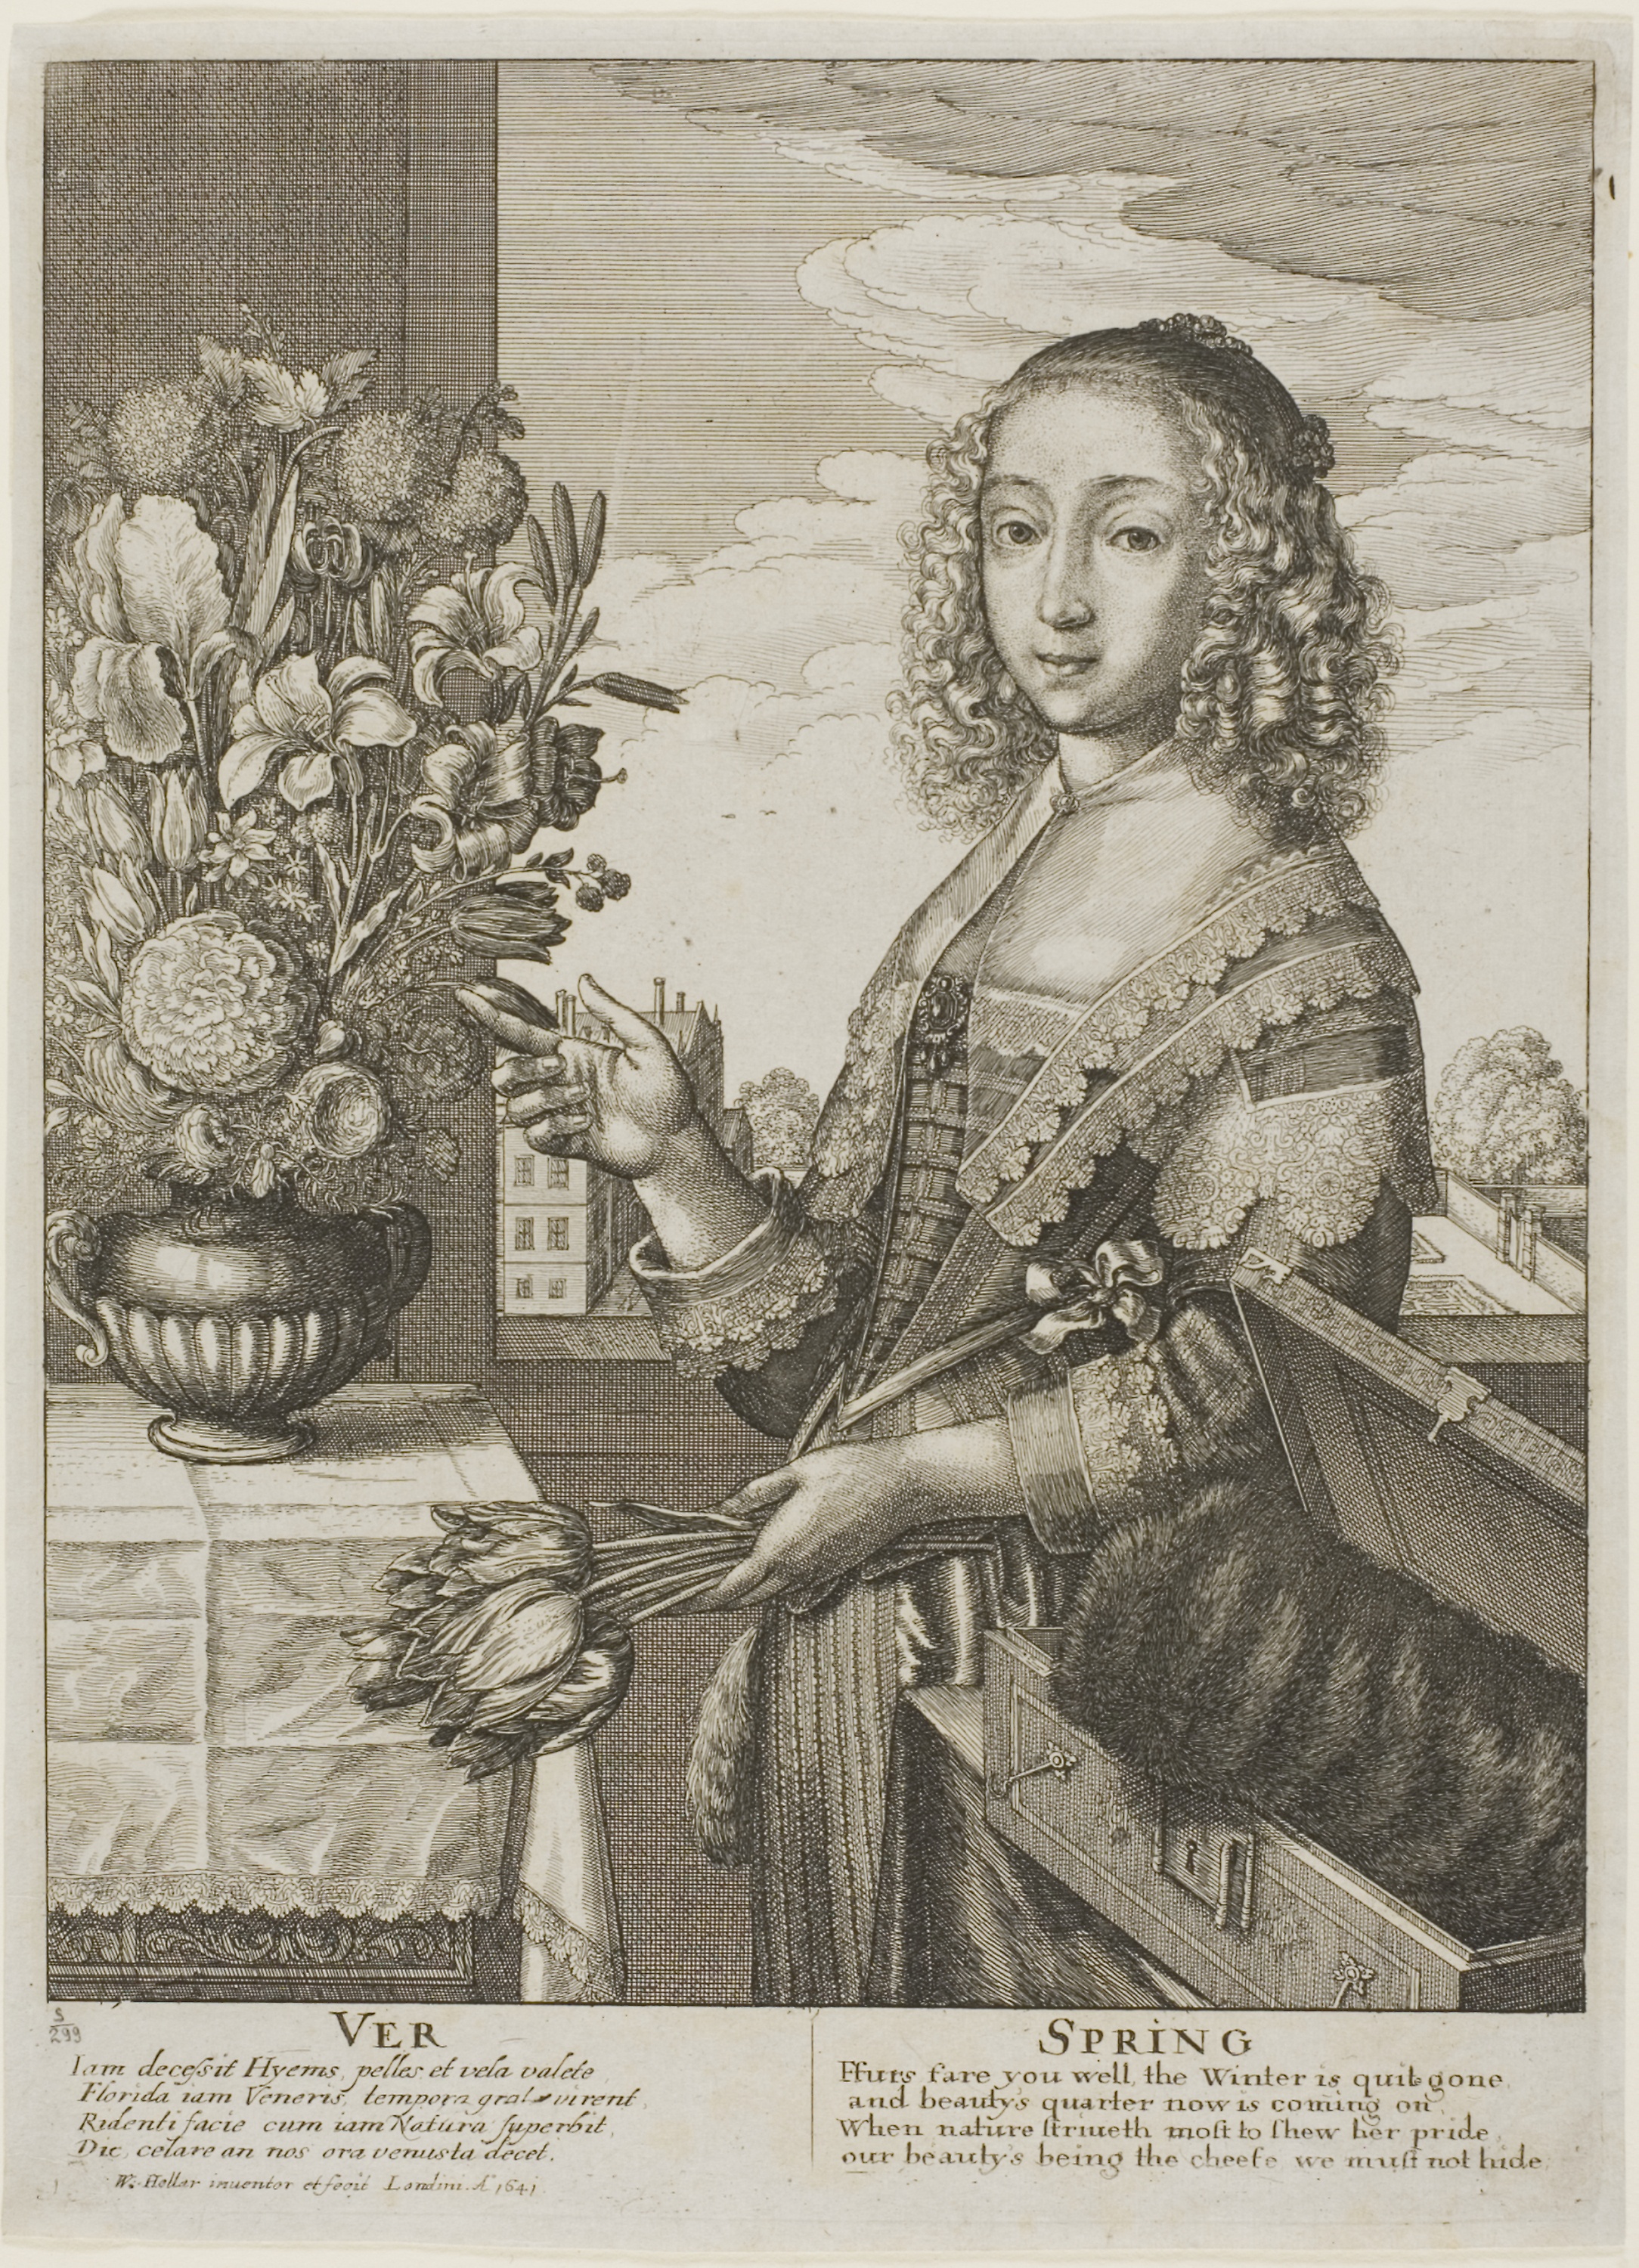
art, vintage clothing, portrait, artwork, illustration, visual arts, history, stock photography